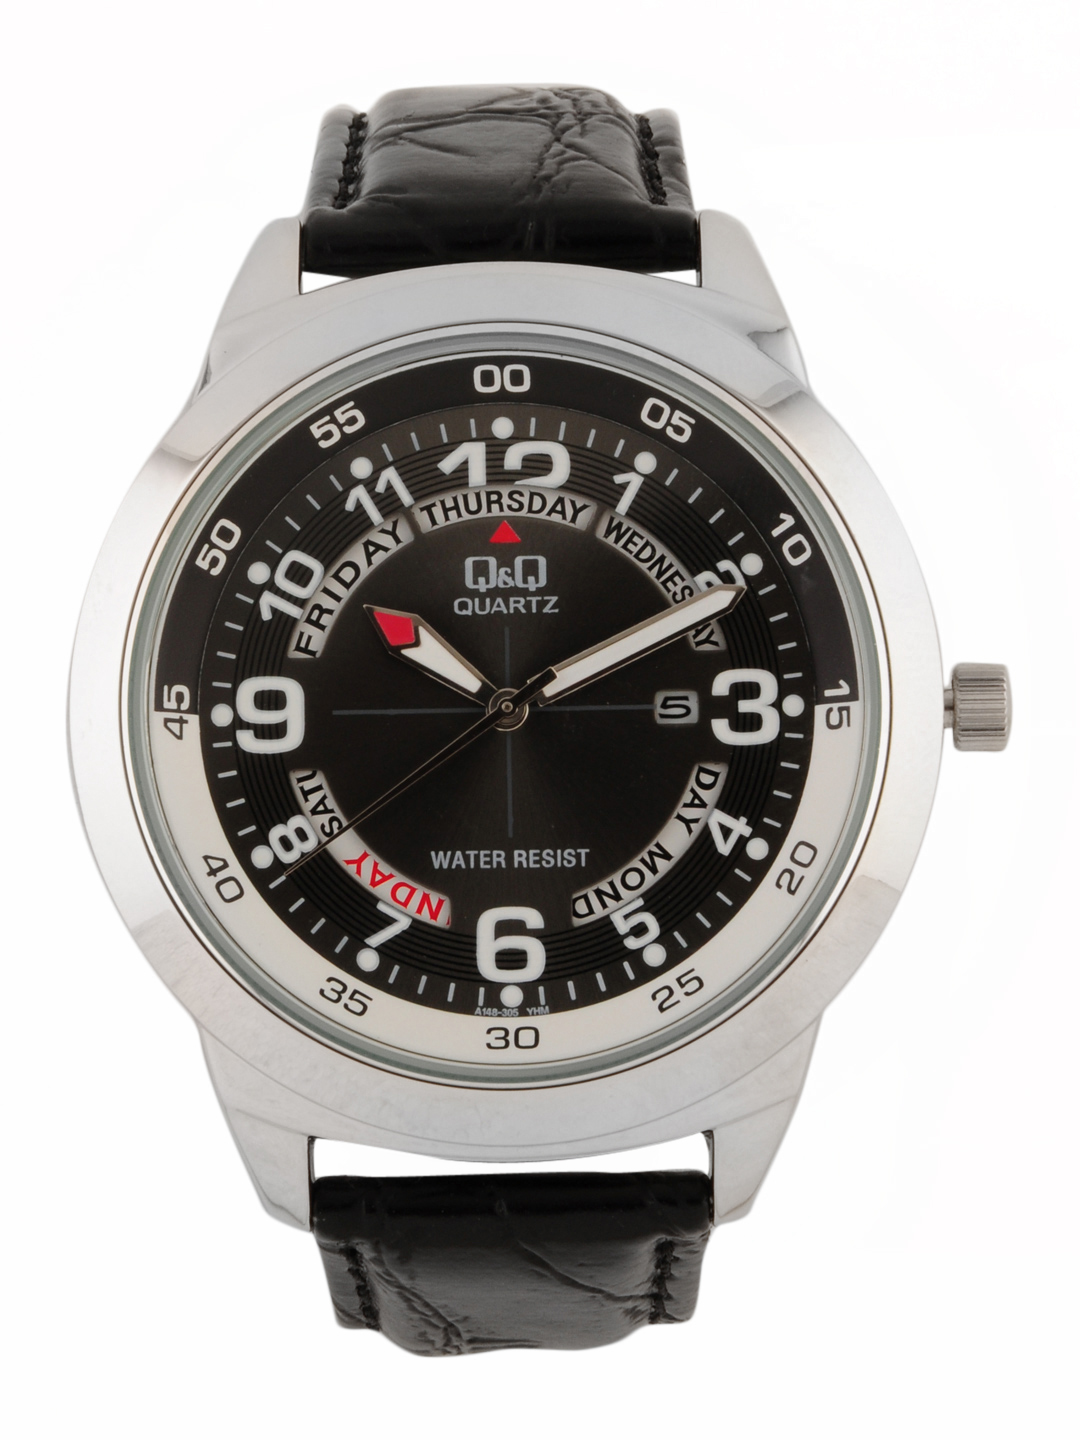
Q&Q Men Black Watch A148J305Y
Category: Accessories / Watches / Watches
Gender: Men
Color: Black
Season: Winter 2016
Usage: Casual